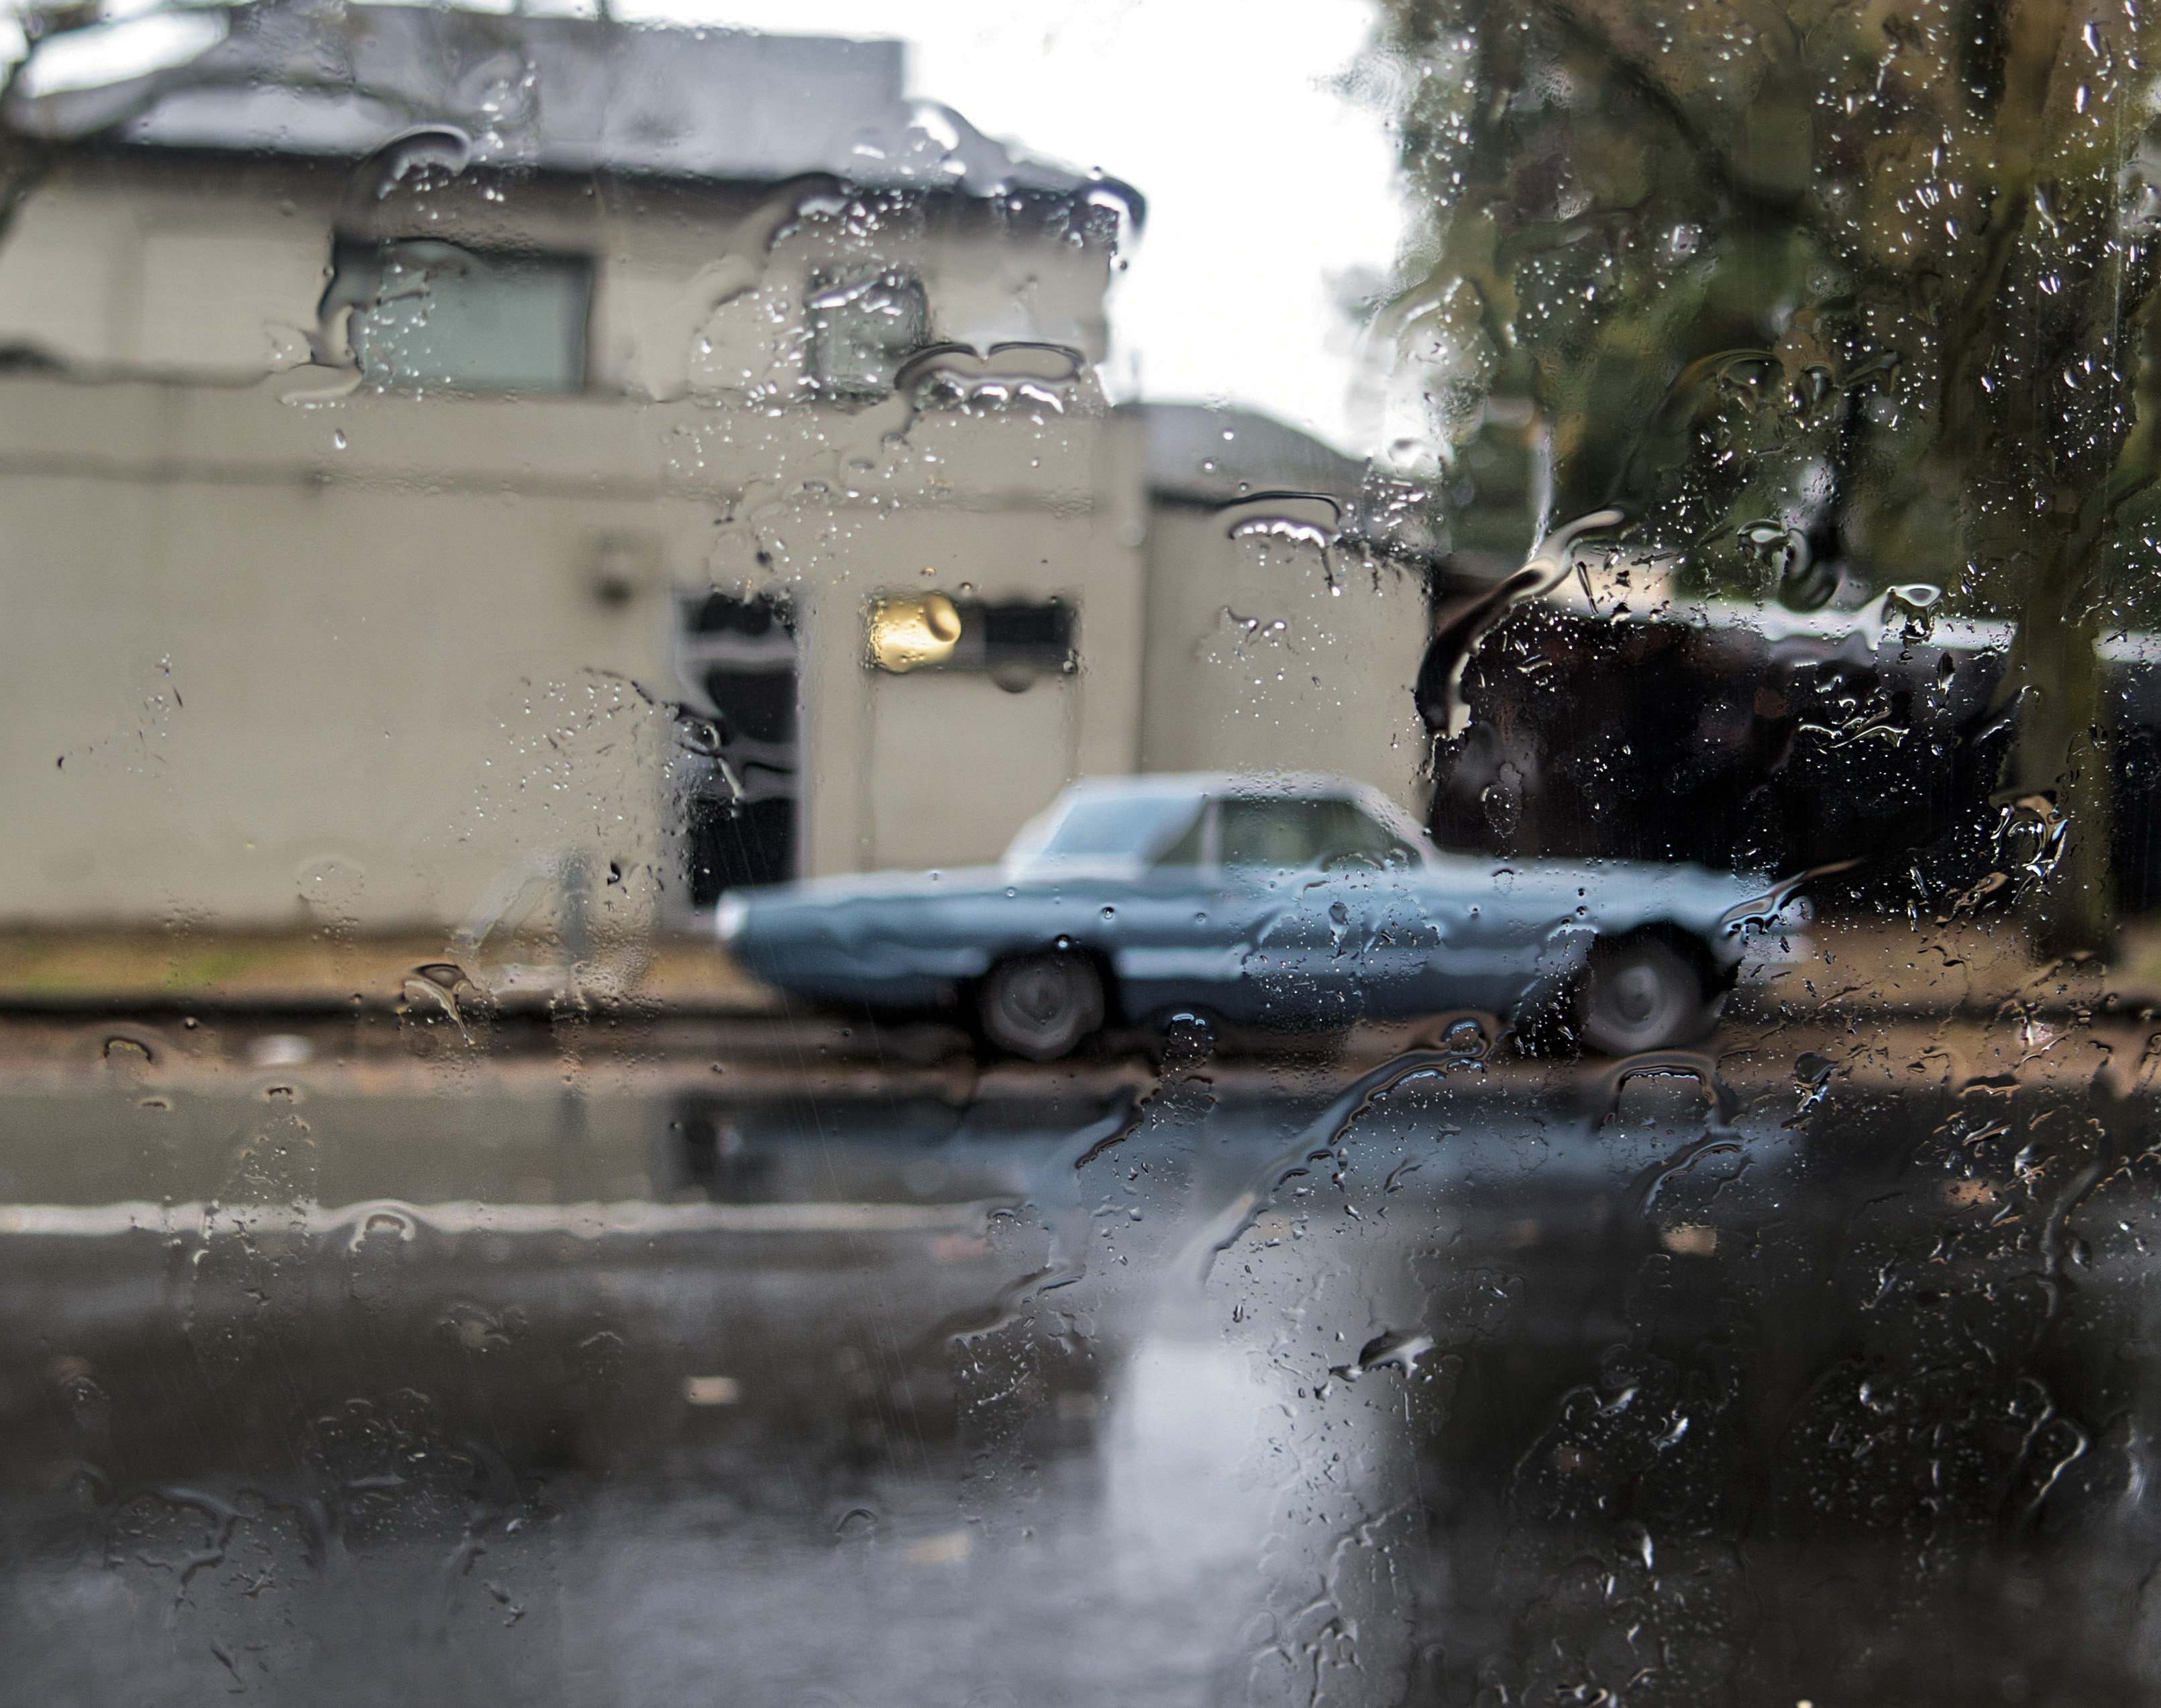
snow, street, car, rain, fall, window, glass, vehicle, weather, blue, thunderbird, midtown, blu, sacramento, 1960s, shortfocus